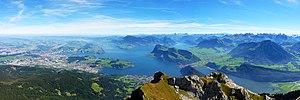
Vue sur Lucerne et le lac des 4 cantons depuis le sommet du Pilatus
Le Pilatus ou mont Pilate est un massif montagneux dans les Alpes uranaises près de Lucerne, dont les plus hauts pics sont à cheval sur les cantons de Obwald et Nidwald. Son sommet le plus élevé, le Tomlishorn, culmine à 2 128,5 mètres d'altitude, mais c'est le Pilatus Kulm, où se situe la station d'arrivée du téléphérique, à 2 106 mètres d'altitude, qui est généralement désigné par le terme de Pilatus. Le sommet le plus en vue et qui constitue la principale cime, celui où l'on se rend pour admirer la vue, est l’Esel. Le troisième pic est l’Oberhaupt.